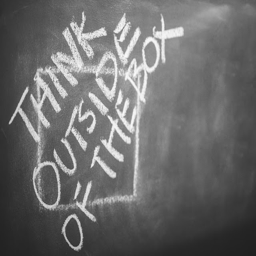
think outside of the box written with white chalk on blackboard